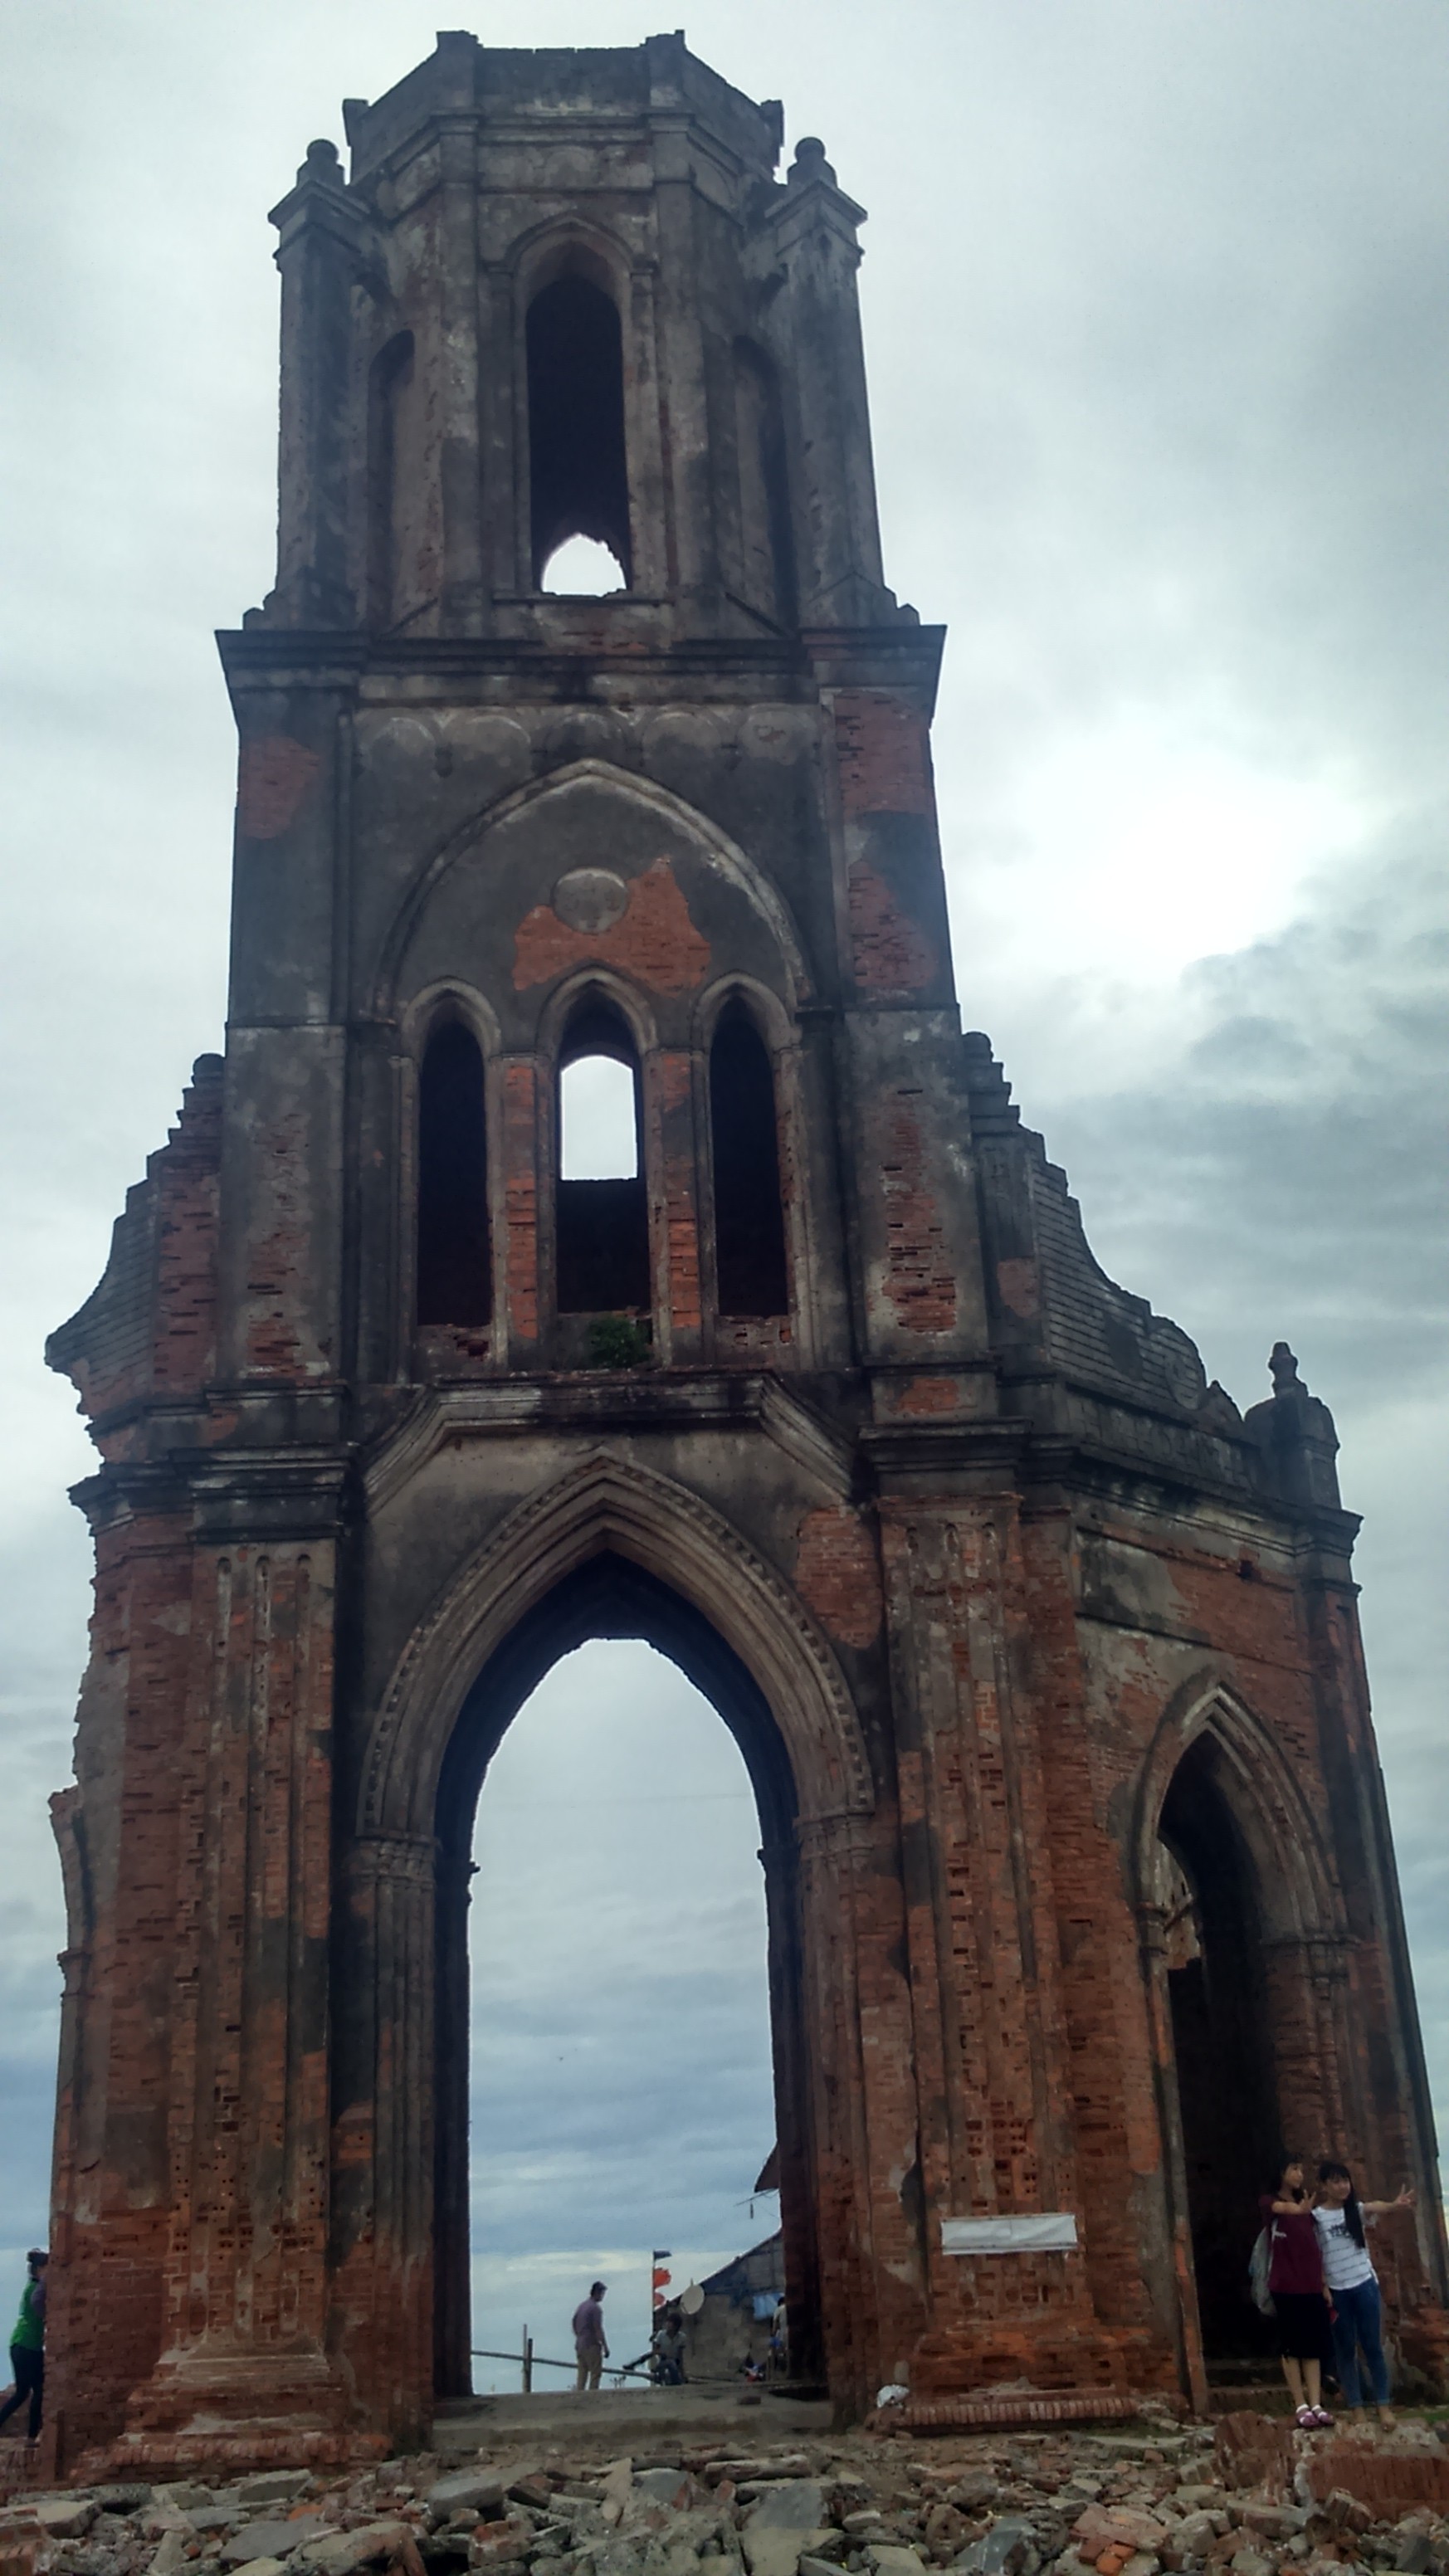
user: text: Có bao nhiêu người đang đứng hoặc đi lại ở khu vực chân tòa tháp đổ?
assistant: text: Có khoảng 6 người.

user: text: Di tích lịch sử này là Nhà thờ đổ nào và nằm ở tỉnh nào của Việt Nam?
assistant: text: Đây là Nhà thờ đổ Hải Lý (còn gọi là Nhà thờ Trái Tim) ở tỉnh Nam Định.

user: text: Điều gì được cho là nguyên nhân chính khiến nhà thờ này trở thành phế tích như hiện tại?
assistant: text: Do hiện tượng biển xâm thực, khiến đất bị xói mòn và nhà thờ bị bỏ hoang rồi dần đổ nát.

user: text: Nhà thờ này được xây dựng vào khoảng thời gian nào và ý nghĩa hiện tại của nó đối với địa phương là gì?
assistant: text: Nhà thờ được xây dựng vào khoảng cuối thế kỷ 19, đầu thế kỷ 20. Hiện tại, nó là một điểm đến du lịch nổi tiếng, thu hút khách tham quan và mang ý nghĩa lịch sử, văn hóa cho địa phương.